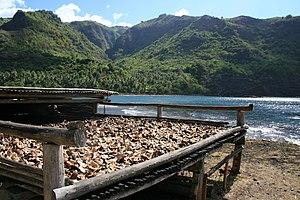
Séchoir à coprah dans le village de Hanaiapa, île de Hiva Oa, archipel des Marquises, Polynésie Française
Un séchoir est un lieu, une structure ou encore un bâtiment, destinés à faire sécher des produits de la cueillette ou de la chasse, des produits agricoles, des objets ou des matériaux ne pouvant être conservés à l'air libre ou des produits pouvant moisir en cas de stockage humide tel que le linge ou devant être sec avant utilisation comme les briques de terre cuite.
Le coprah, ou copra, est l'albumen séché de la noix de coco.
La noix de coco est le fruit du cocotier ; un des représentants de la famille des palmiers ou Arécacées. L'inflorescence complète peut atteindre 1 mètre de long. Le fruit, qui peut mesurer jusqu'à 30 cm de diamètre, est lisse et de couleur vert clair ou orange lorsqu'il n'est pas mûr, tirant sur le brun et recouvert d'une épaisse couche de fibres ligneuses brunes entourant la noix à maturité composée d'une solide coque plus ou moins sphérique ovalisée qui protège une amande blanchâtre comestible.